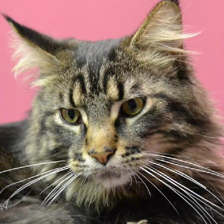
Label: animals